Feliciano Strepponi

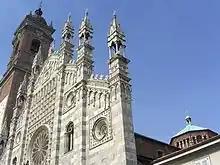
Monza Cathedral where Strepponi served as "maestro di cappella" from 1820 to 1828

Strepponi showed a precocious talent for music. In 1812 (aged 19), he conducted the "Te Deum" at the Lodi Cathedral celebrating the return of Napoleon Bonaparte. That year he met Rosa Cornalba (1793–1870), a native of Lodi who came from a family of modest shopkeepers and artisans distantly related to the noble Barberini family. They married on 3 November 1814 to an organ accompaniment composed by Strepponi's brother Francesco. Giuseppina, the first of their six children (four of whom survived to adulthood), was born on 9 September 1815. In 1820 Strepponi received his diploma from the Milan Conservatory winning a special prize in composition. His first opera, "Amore e fedeltà alla prova" premiered at the theatre in Lodi that same year.